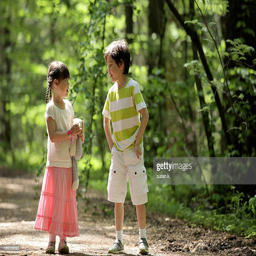
siblings walking and chatting in the forest